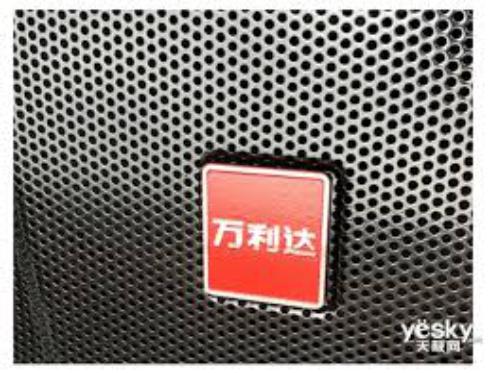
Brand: malata-1
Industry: Electronic